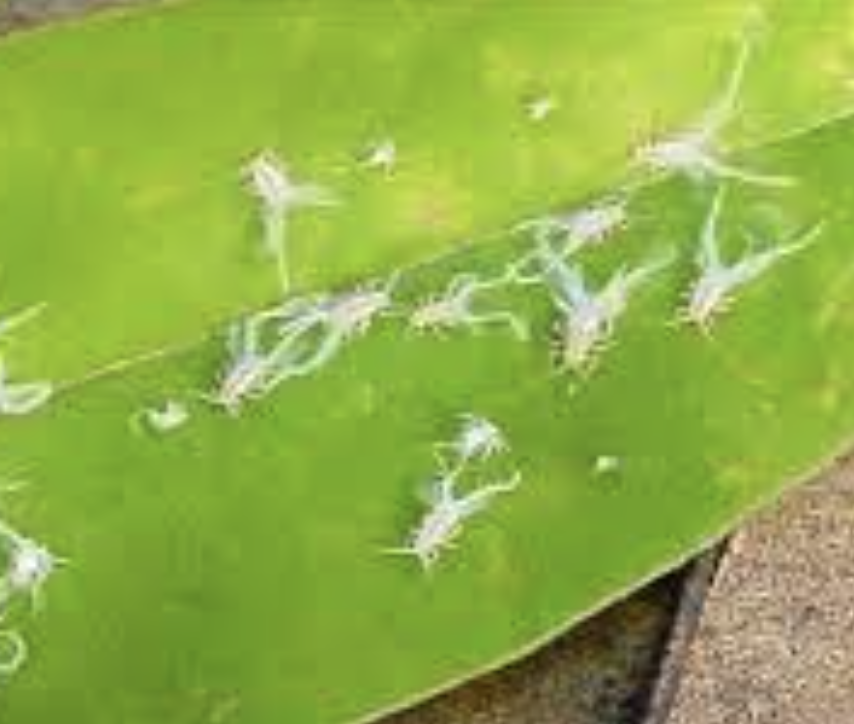
Label: mealybug_infestation